Xavier Marquis

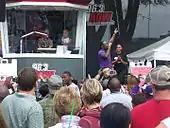
Xavier Marquis at the Minnesota State Fair 2010

In 2008, Marquis began recording his first mixtape "The X-Files Mixtape: Episode 1. He wanted to bring something different to hip-hop, stating, "I like to give listeners' ears a full course meal. A lot of artists are either afraid or unable to step out of the box. People get tired of the same ole' thing all the time, so I attempt to give them a little bit of everything to fill not only their appetites, but mine as well." In the middle of recording the mixtape in St. Paul, Minnesota, he decided to move his operation to Dallas, Texas. Shortly after his move he met rapper AnonymousCulture and immediately began producing tracks for the emcee. One of the many tracks he produced for AnonymousCulture was "PosterBoi. Through AnonymousCulture, he met producer and rapper LehtMoJoe. He later collaborated with the producer on the song "Touch the Sky". Marquis later remixed LehtMoJoe's "Look Around". The X-Files Mixtape: Episode 1 was released April 2010.